Pope Urban VIII

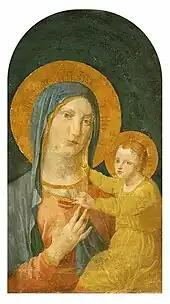
The icon of the La Madonna della Febbre which was crowned in 1631 making it as the first Marian image to receive a pontifical coronation.

Barberini was considered someone who could be elected as pope, though there were those such as Cardinal Ottavio Bandini who worked to prevent it. Throughout 29–30 July, the cardinals began an intense series of negotiations to test the numbers as to who could emerge from the conclave as pope, with Cardinal Ludovico Ludovisi dismissing Barberini's chances as long as Barberini remained a close ally of Cardinal Scipione Borghese, whose faction Barberini supported. Ludovisi had discussions with Cardinals Odoardo Farnese, Carlo de' Medici and Ippolito Aldobrandini on 30 July about seeing to Barberini's election. The three supported his candidacy and went about securing the support of others, which led to Barberini's election just over a week later. On 6 August 1623, at the papal conclave following the death of Pope Gregory XV, Barberini was chosen as Gregory XV's successor and took the name Urban VIII. His coronation had to be postponed until 29 September 1623 since the new pontiff was ill at the time of his election.